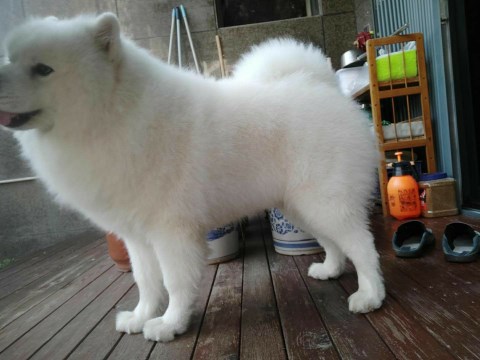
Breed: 2192-n000088-Samoyed